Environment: real
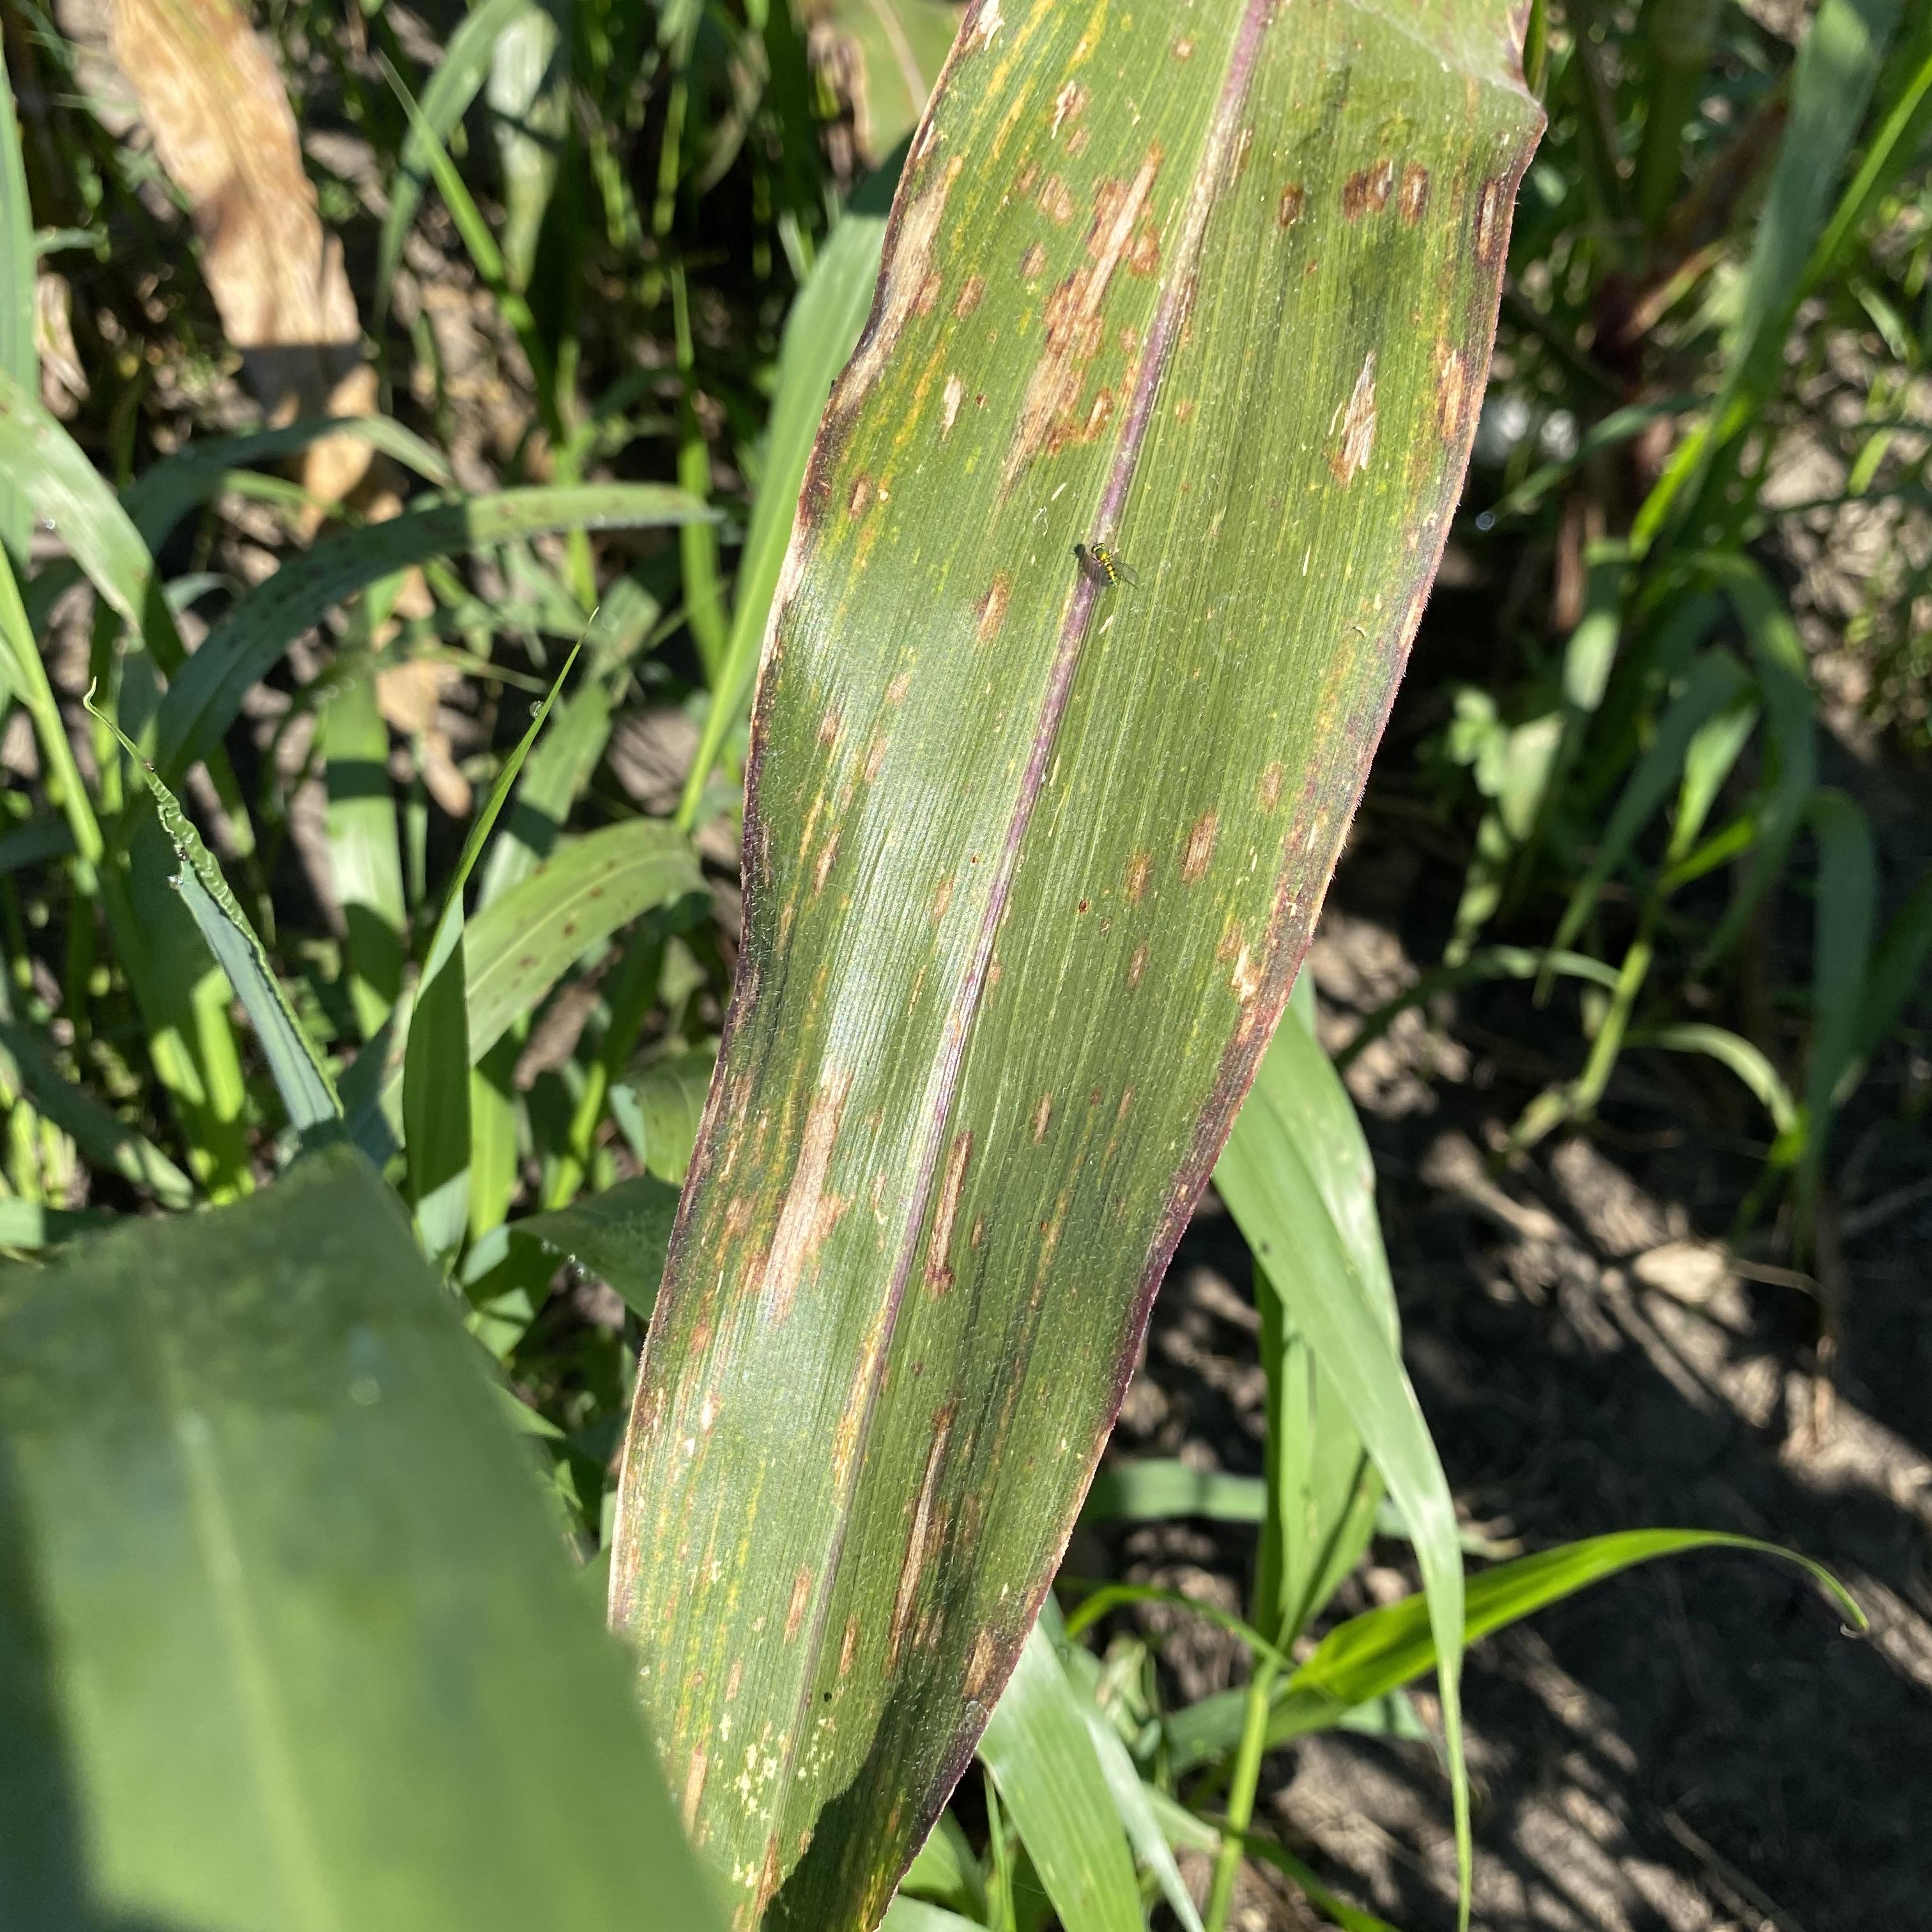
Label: gray_leaf_spot